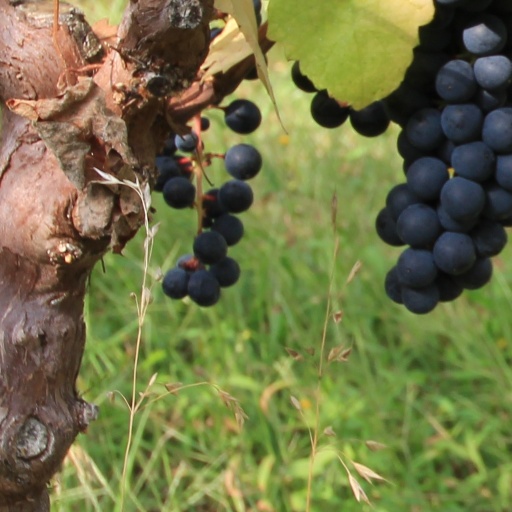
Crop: grape